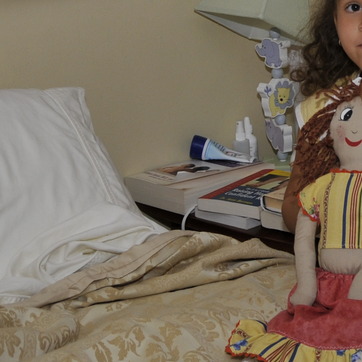
Material: paper